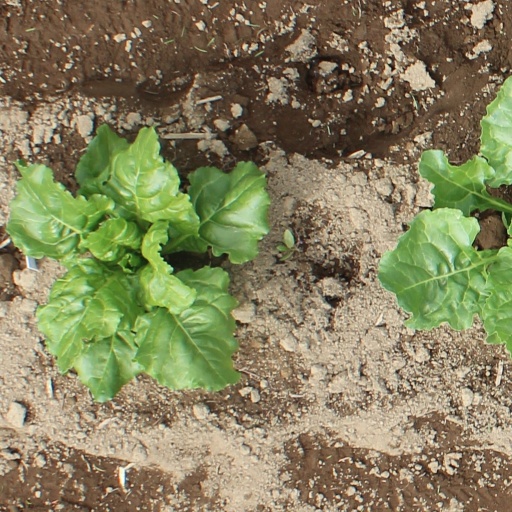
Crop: sugar beet